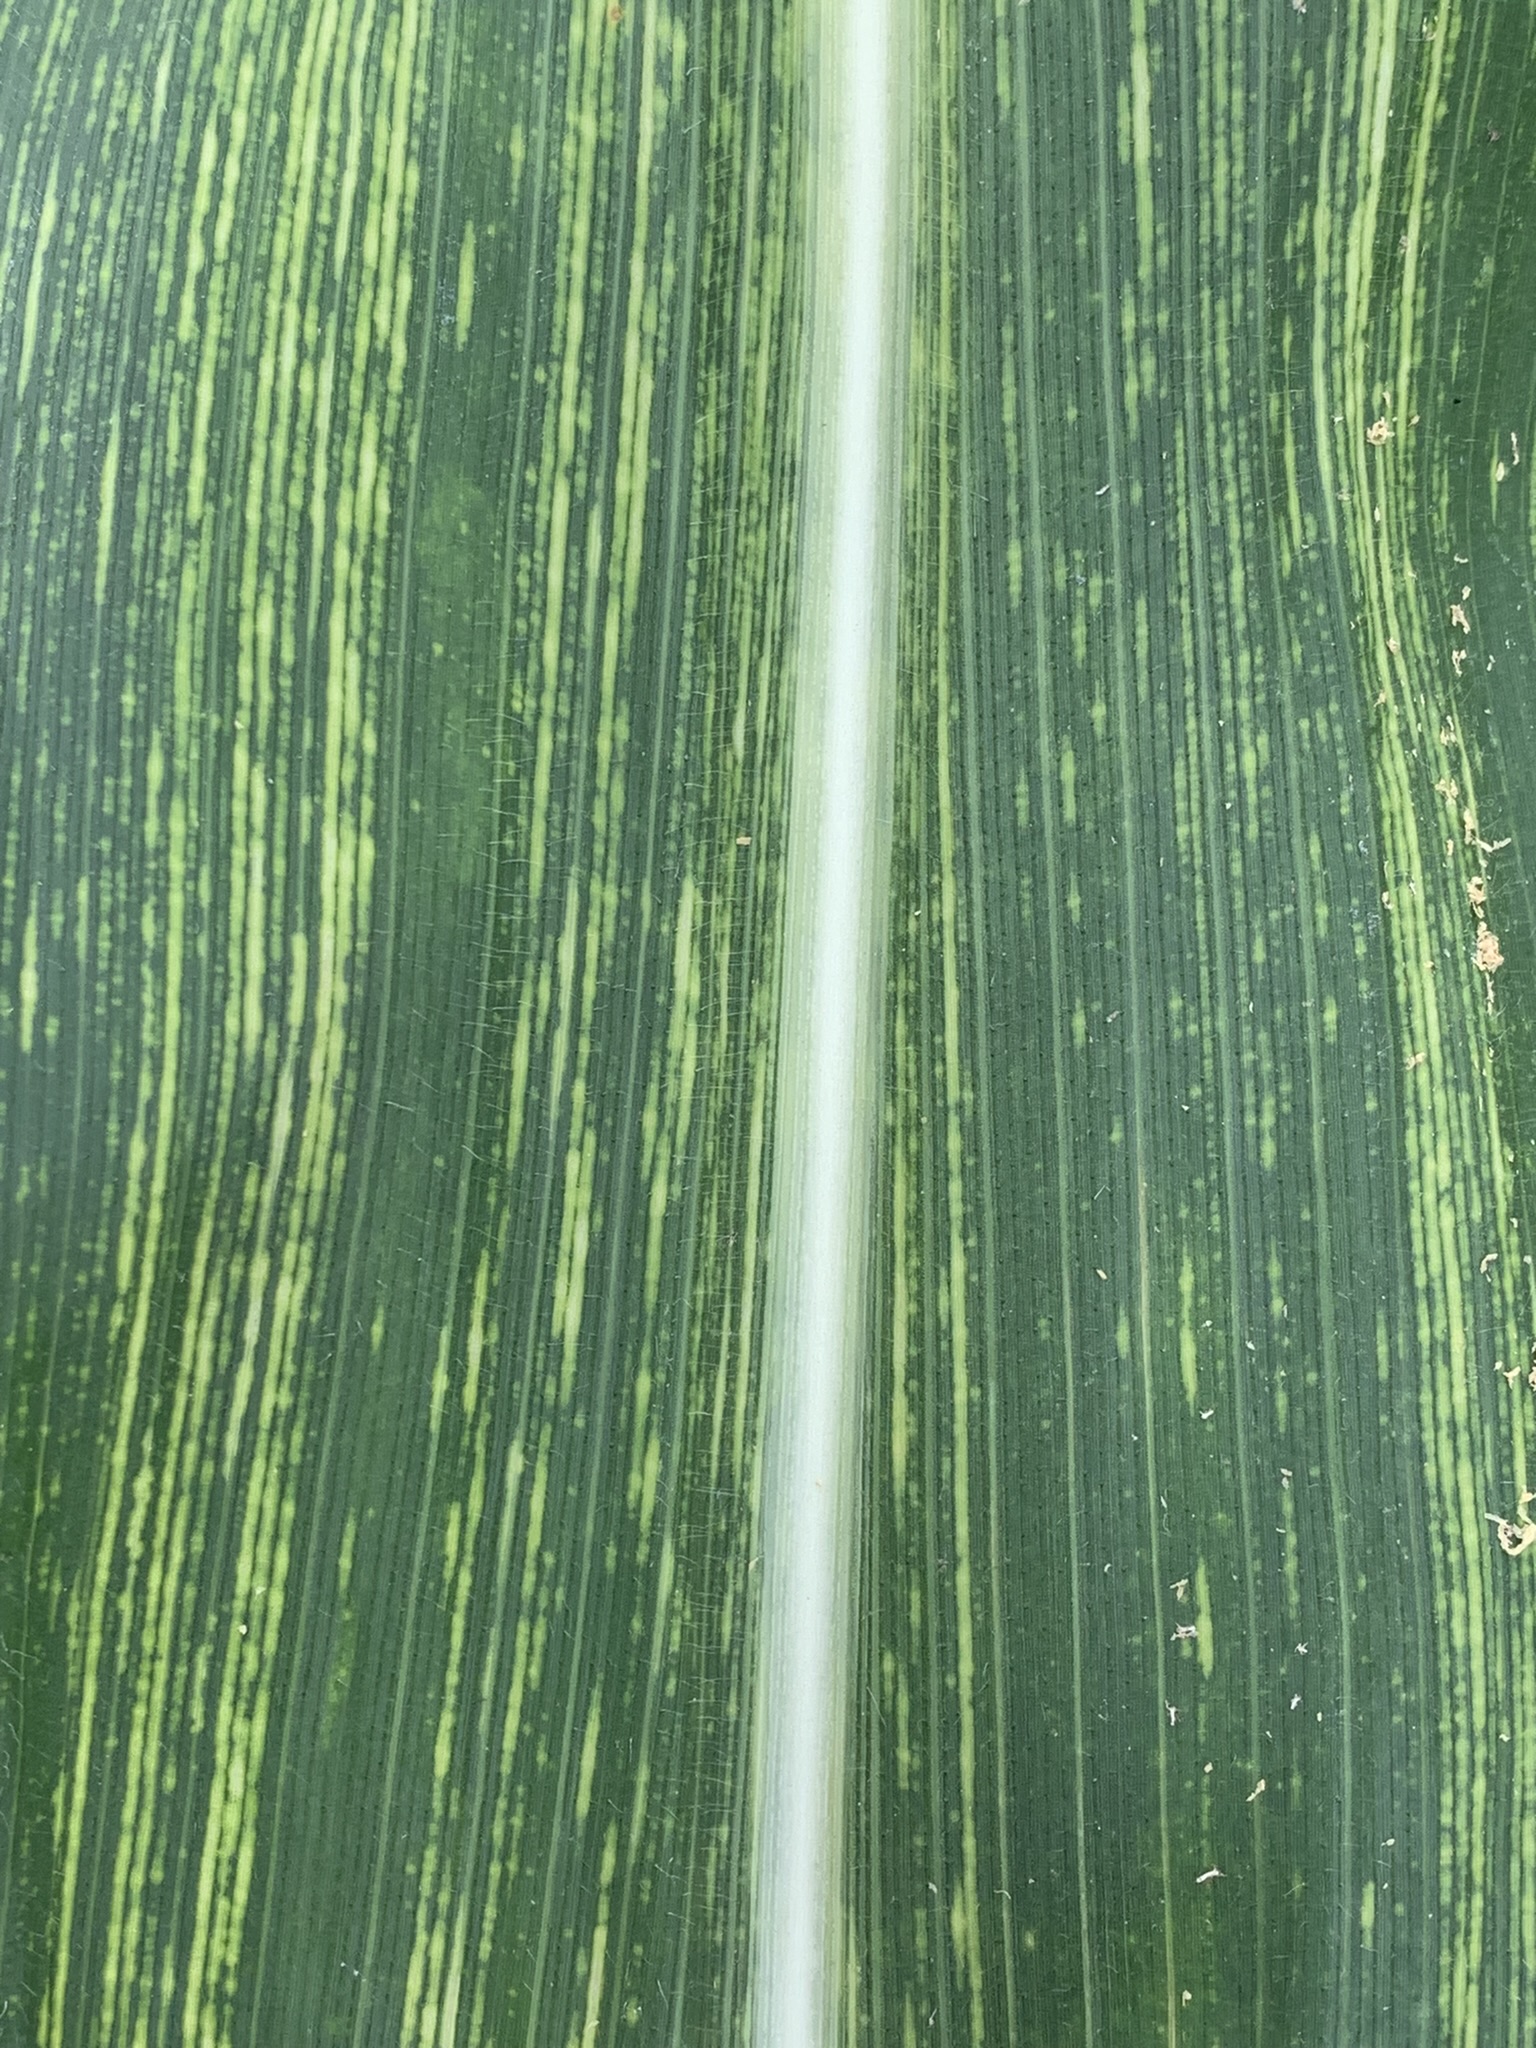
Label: MSV